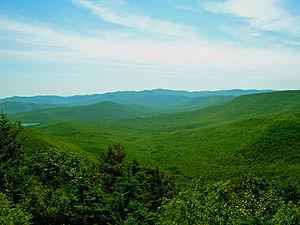
Les montagnes Catskill, sont une région de reliefs de l'État de New York, située au nord de la ville de New York et au sud d'Albany. En dépit de leur nom, les Catskills ne sont pas des montagnes au sens géologique du terme, mais plutôt un plateau érodé : plateaux et collines ayant subi une érosion intense.
Laura Nyro est une autrice-compositrice-interprète et pianiste américaine. Sa musique mêle rock, jazz, rhythm and blues, gospel et Brill Building Pop.